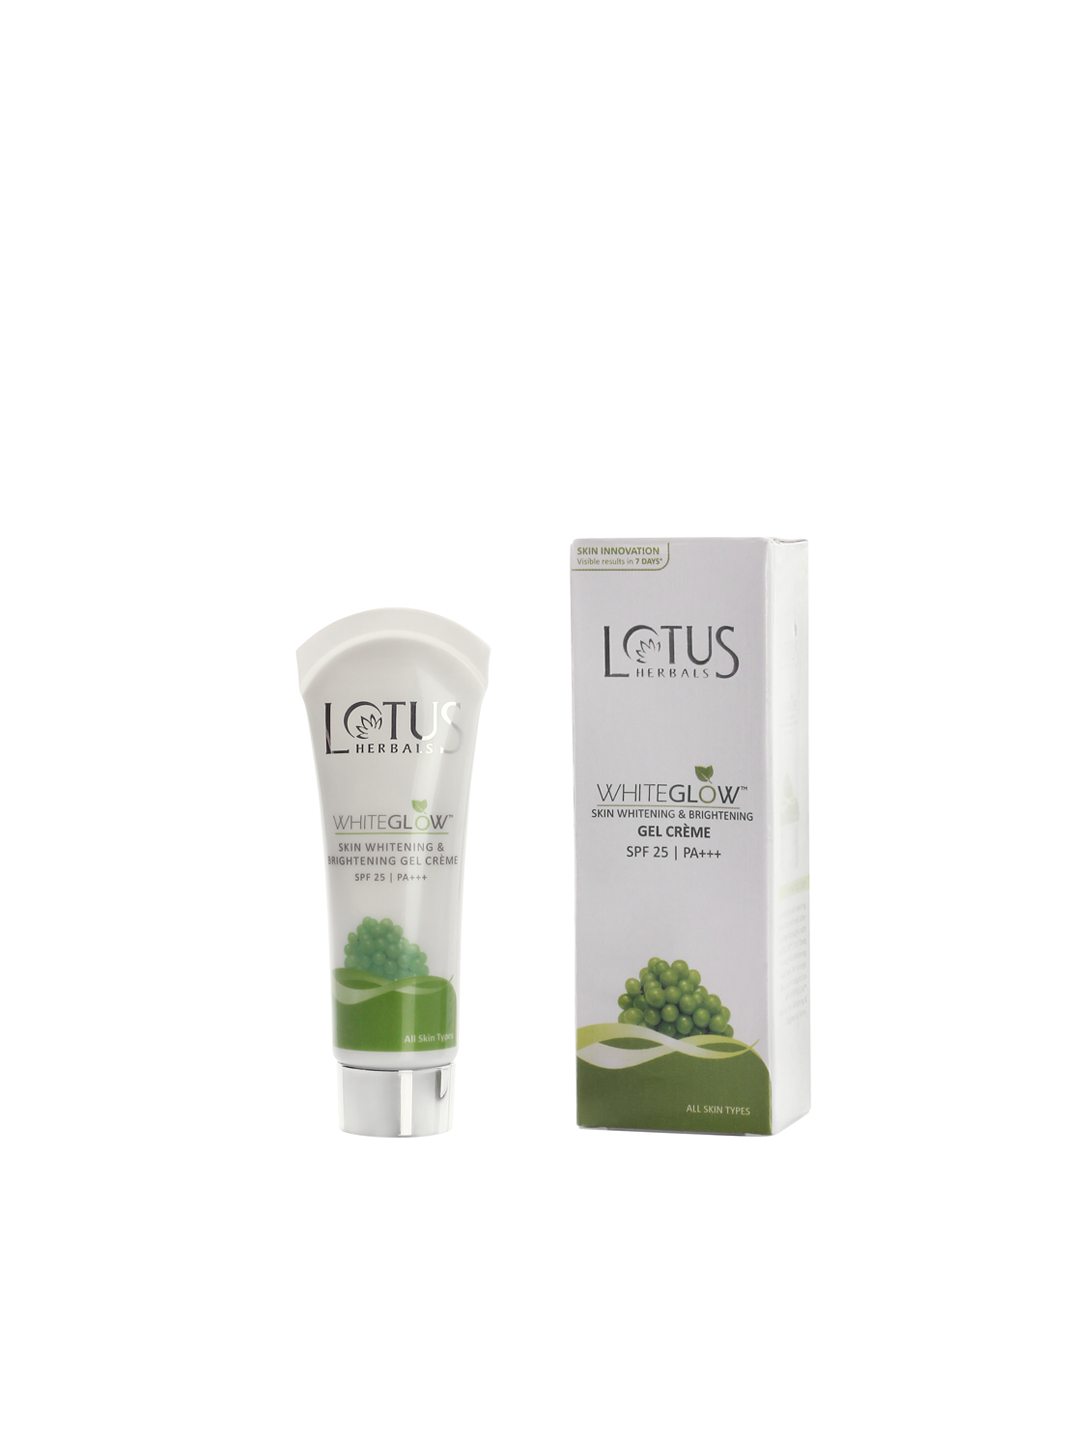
Lotus Herbals Whiteglow Skin Creme
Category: Personal Care / Skin / Face Moisturisers
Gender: Women
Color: White
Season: Spring 2017
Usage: NA